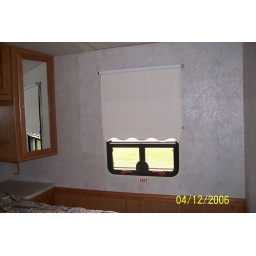
Safety/Escape window in bedroom